Sydney Sampson

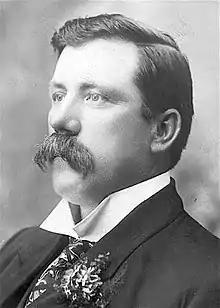
Sampson as a member of parliament

At the 1906 federal election, Sampson was elected to the House of Representatives in the Division of Wimmera, winning 51.6 percent of the vote against four other candidates. He won the endorsement of the local Protectionist Associations, but refused to guarantee support for the Deakin government and sat in parliament as an "independent Protectionist and anti-Socialist". Sampson eventually joined the new Commonwealth Liberal Party in 1909 and then the Nationalist Party in 1917. He was re-elected unopposed in 1914 and 1917, but in 1919 lost his seat to Percy Stewart of the Victorian Farmers' Union. Sampson was a member of the Committee on Public Works from 1914 to 1919, and served on three royal commissions. He was a supporter of compulsory voting, and proposed an amendment to that effect during the debate over what became the Commonwealth Electoral Act 1918. His amendment was defeated comfortably, but a similar amendment was passed in 1924 and is still in force.